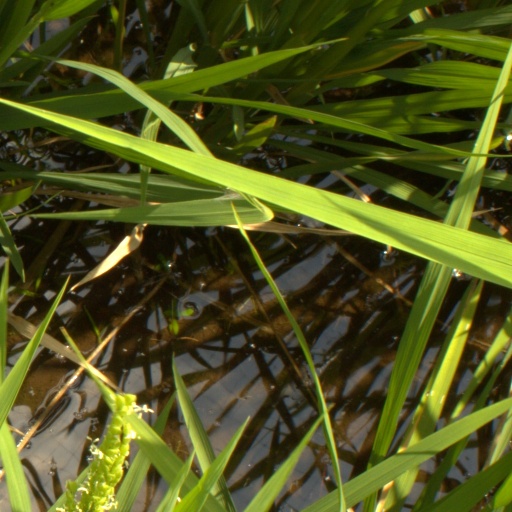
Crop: rice